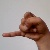
The image shows a hand gesture representing the letter 'J' in Indian Sign Language.